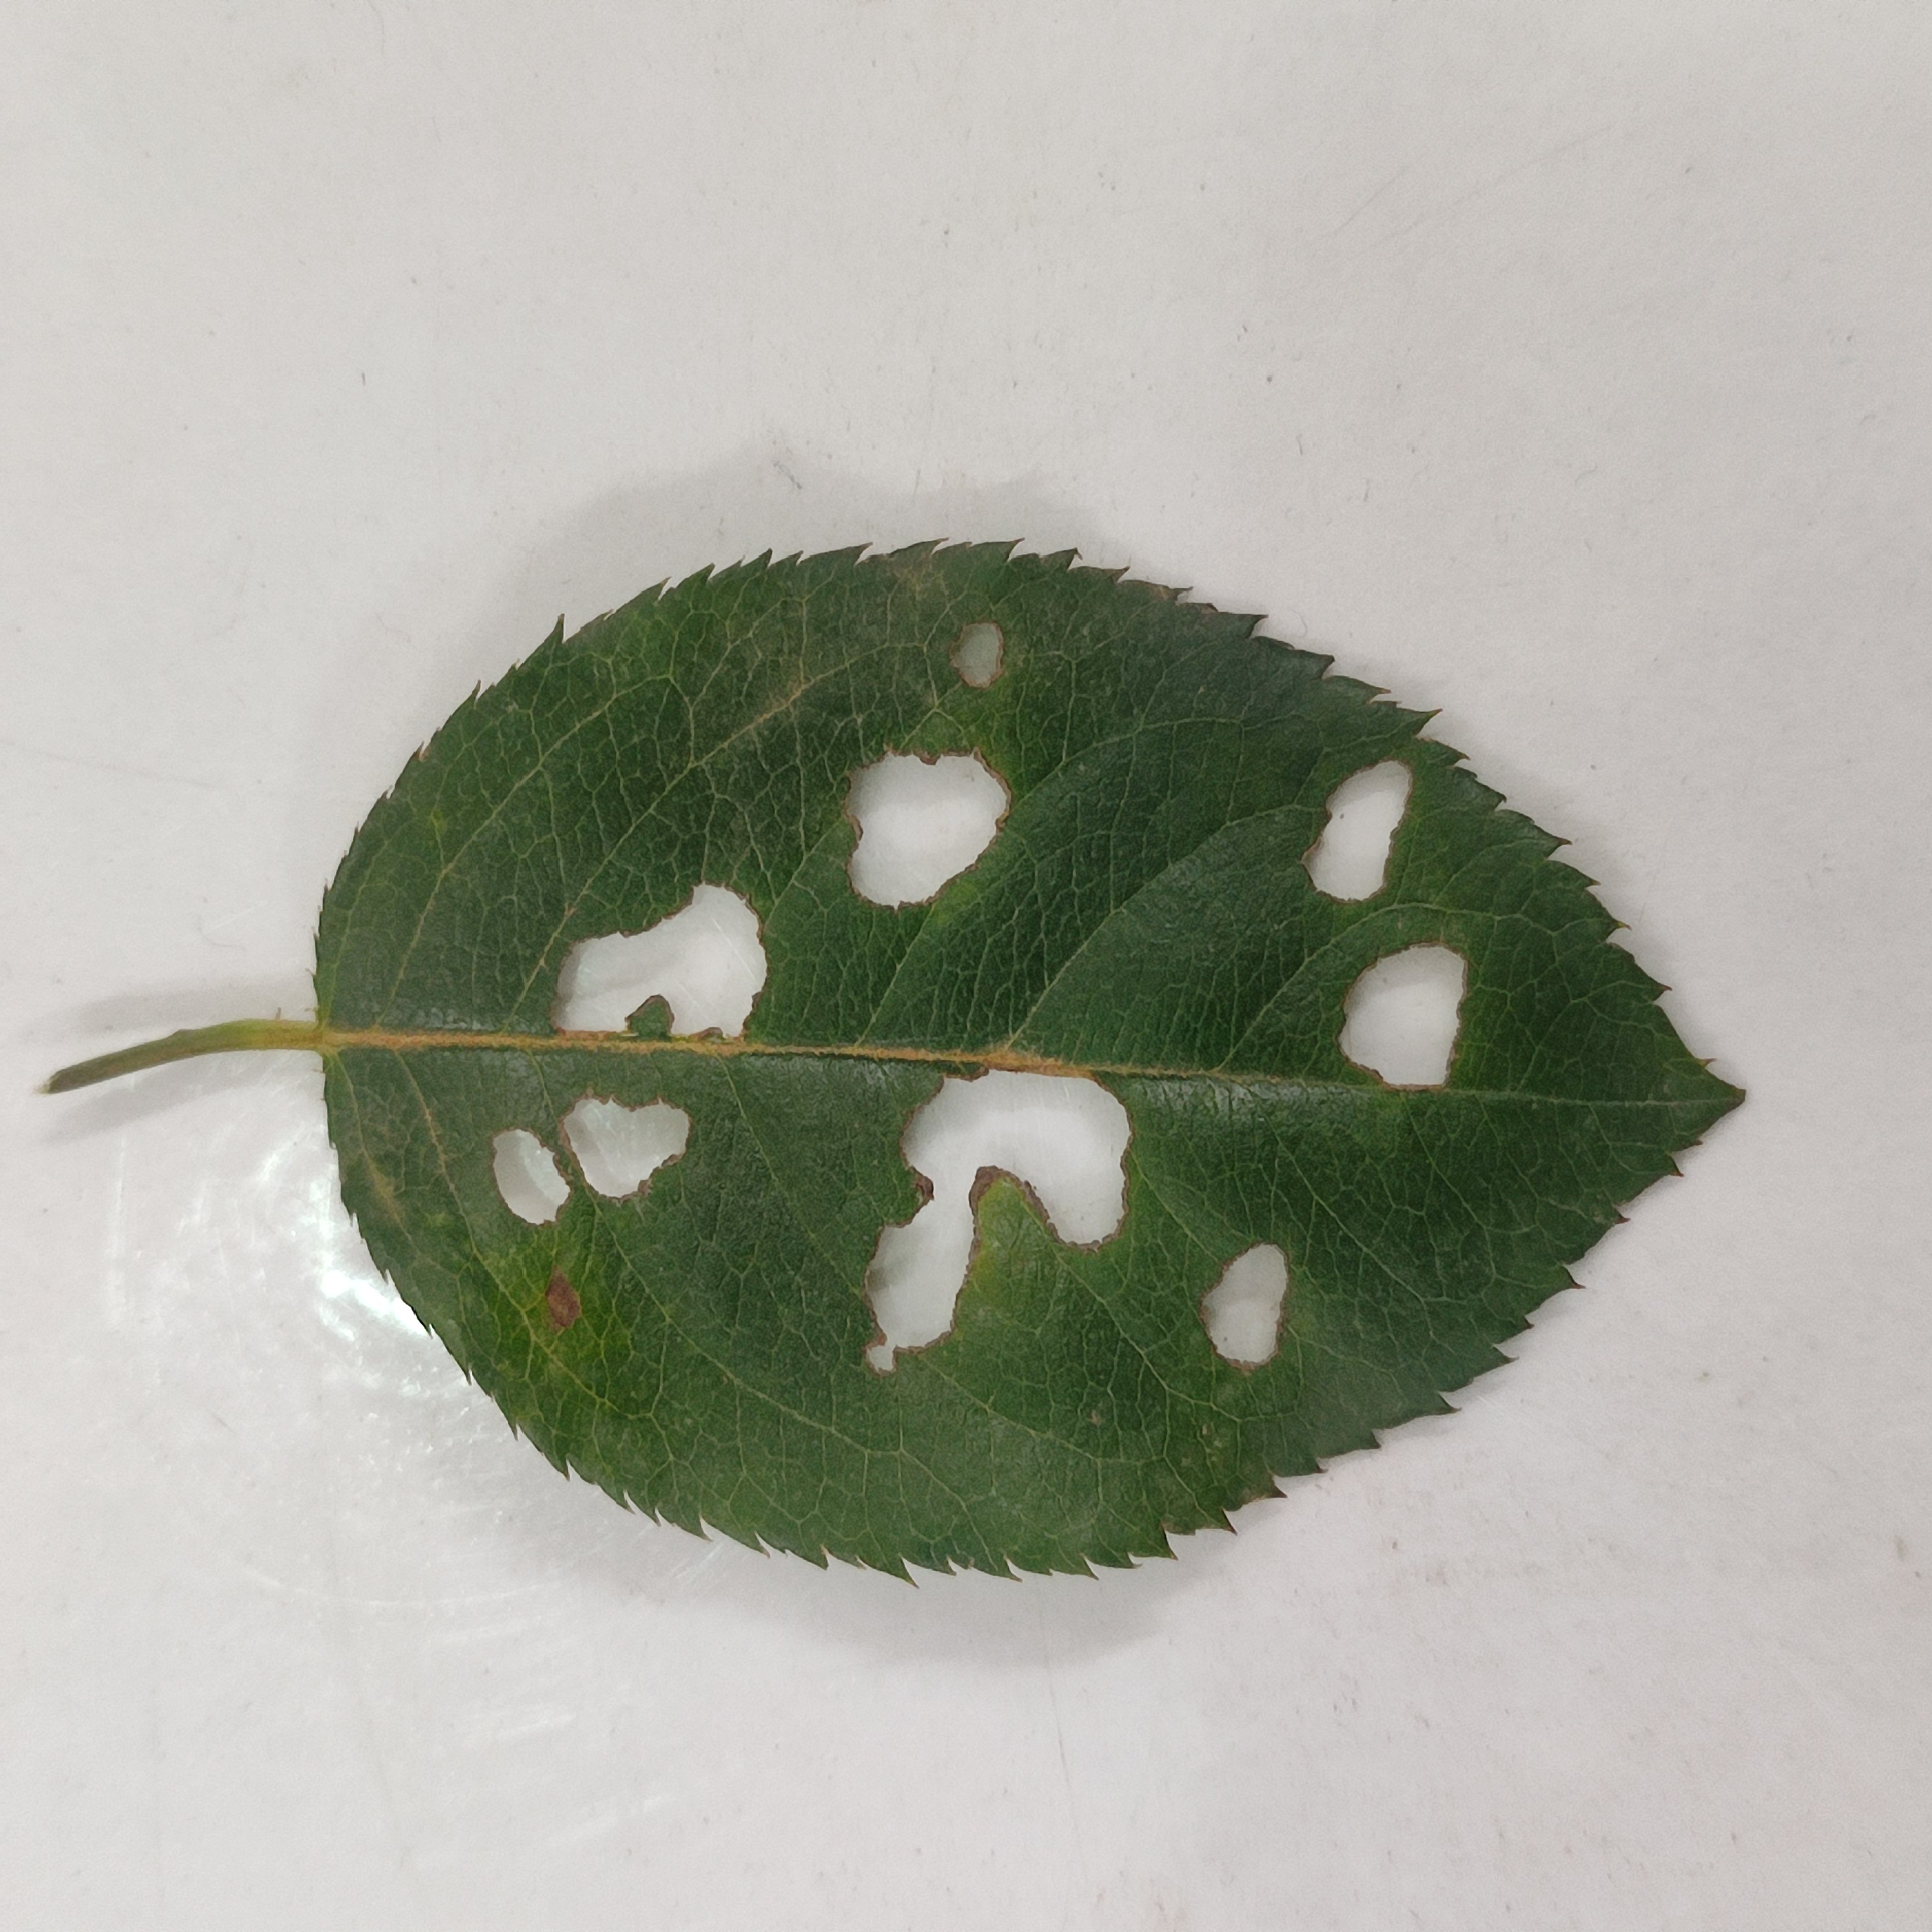
Label: Insect Hole